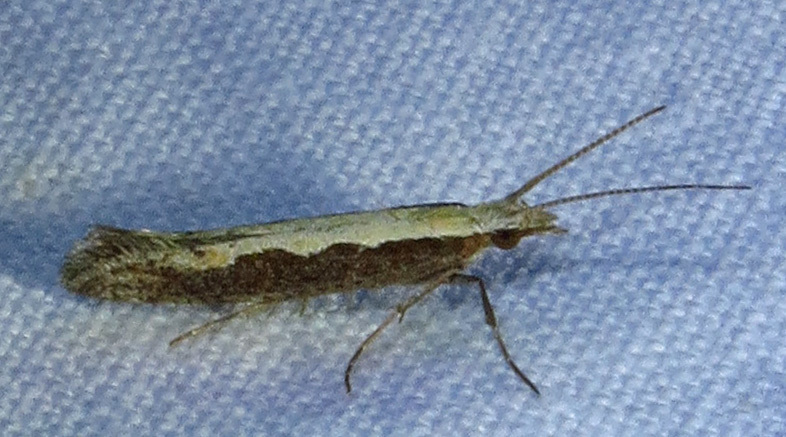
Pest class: diamondback_moth